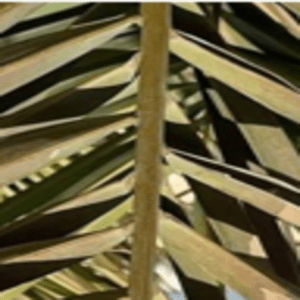
Label: Manganese Deficiency